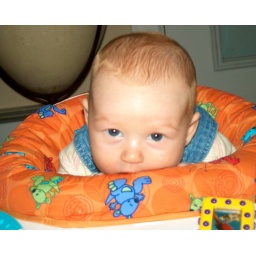
Little girl in a big seat